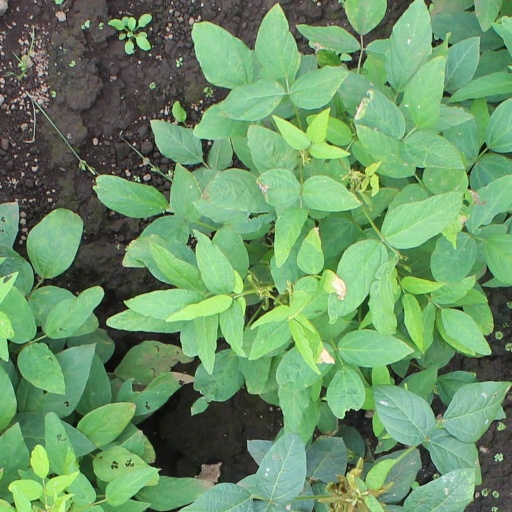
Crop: soybean